Steven Reid

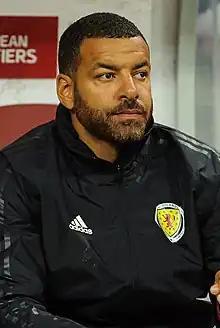
Reid as a coach of Scotland in 2019

Steven John Reid (born 10 March 1981) is a former professional footballer who played as a right back, having previously played most of his career in midfield.